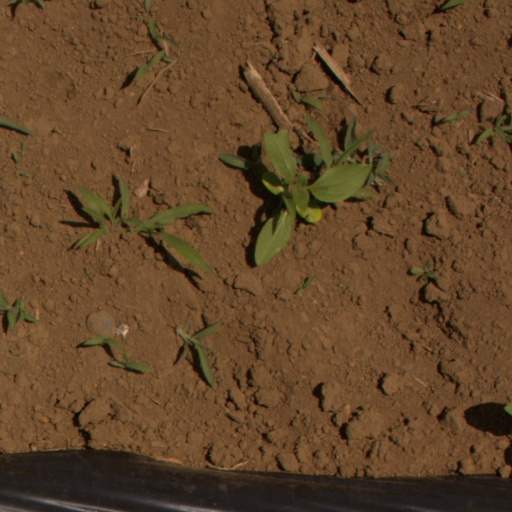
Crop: Jerusalem artichoke